William Freeborn (settler)

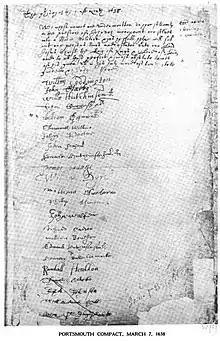
Portsmouth Compact with Freeborn's signature 12th on the list

Freeborn originated in the town of Maldon, Essex, England, and was married to Mary Wilson in the nearby St Mary's Church, Mundon, on 25 July 1625. He and his wife were enrolled to sail to New England at Ipswich, Suffolk on 30 April 1634, with their two daughters Mary and Sarah, and the teenager John "Aldburgh" (John Albro). They made the voyage aboard the ship "Francis", and upon their arrival first settled at Roxbury, where Freeborn was admitted to the church that year, and where he became a freeman in early September.